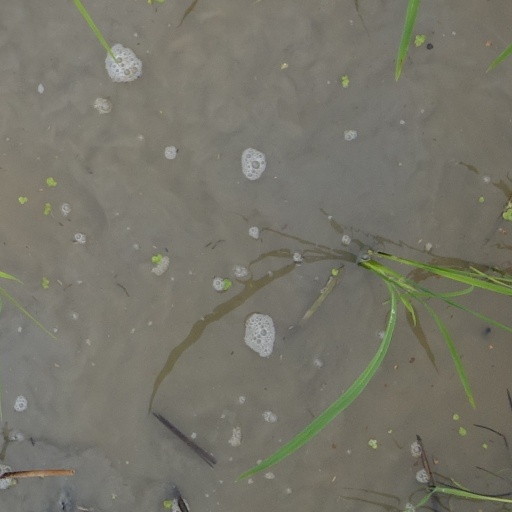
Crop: rice